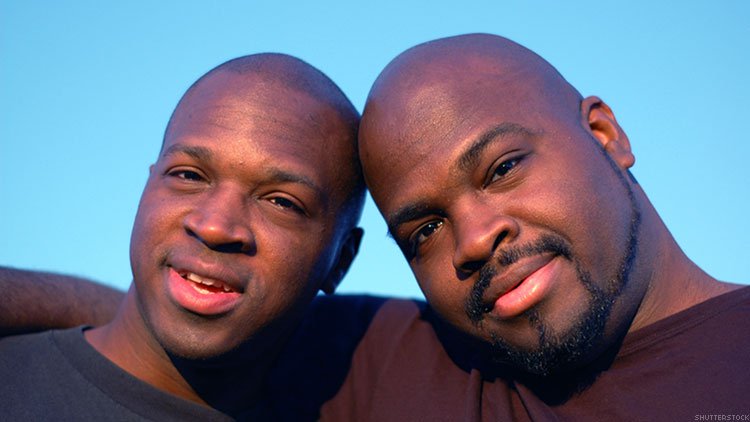
Gender: men